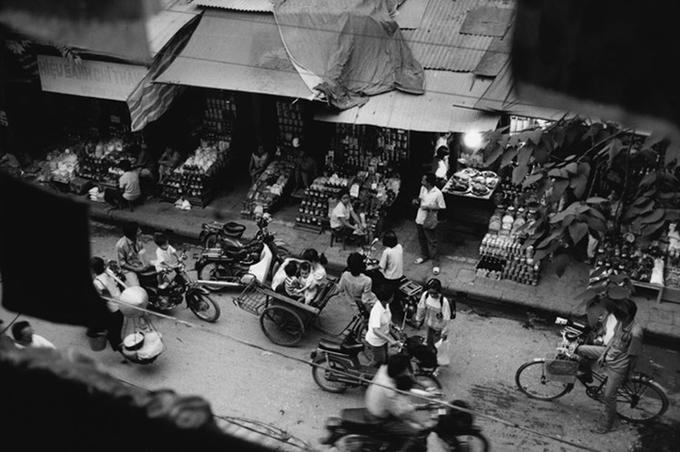
các phương tiện đang di chuyển trong khu chợ gồm có xe máy, xe đạp và xe xích lô